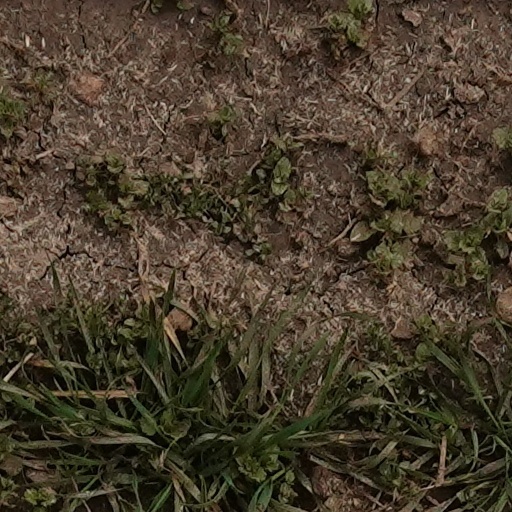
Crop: wheat